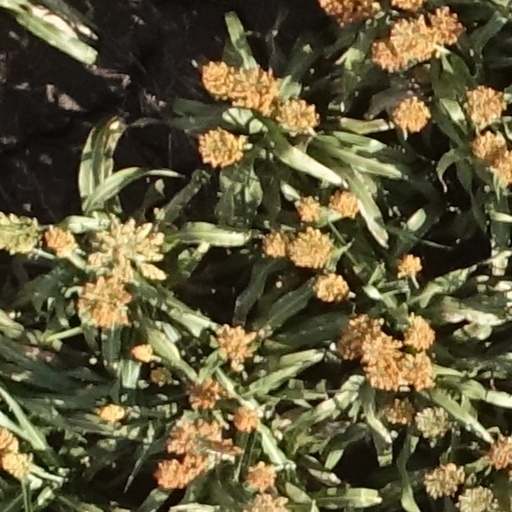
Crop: sorghum